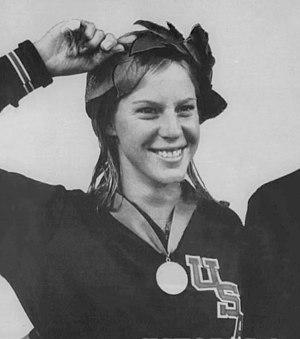
Susanne "Sue" Gossick, née le 12 novembre 1947 à Chicago, est une plongeuse américaine.